Miloš Macourek

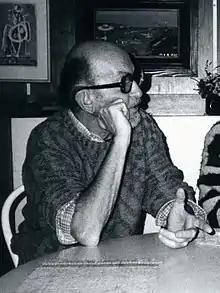
Miloš Macourek in 1990

Miloš Macourek (2 December 1926 – 30 September 2002) was a Czech screenwriter and writer. Early in his career, he also wrote poems and plays. He was valued for his great imagination and sense of humor. He is known primarily for his books and films for children and for film comedies.